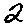
Label: 2